A Dirty Carnival

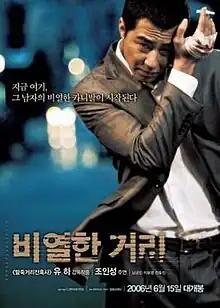
Theatrical release poster

A Dirty Carnival is a 2006 South Korean neo-noir action film directed by Yoo Ha. It is Yoo Ha's fourth feature film, his previous work being the 2004 drama "Once Upon a Time in High School". The film was released on 15 June 2006.